Renan Calheiros

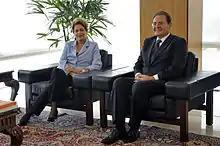
Calheiros meets with then-President Dilma Rousseff at the Planalto Palace in June 2015.

On 25 May 2007, "Veja" magazine accused Calheiros of accepting funds from a construction industry lobbyist, to pay child support for a child from a previous extramarital affair with broadcast journalist Mônica Veloso. In trying to justify the origin of the funds, subsequent investigations into Calheiros' business dealings led to other revelations of income tax fraud and the use of a proxy to buy a stake in a radio station. Calheiros was subject to a disciplinary inquiry by the senate's ethics committee on four different counts. On 12 September 2007, the senate voted by secret ballot against impeaching Calheiros on the lobbyist funds accusation. He still faces three separate inquiries on other charges. After the vote public outrage forced congress to eliminate secret ballot voting for ethics violations, meaning Calheiros' three other inquiries, if approved by the ethics committee, will be subject to an open ballot vote in the senate floor.